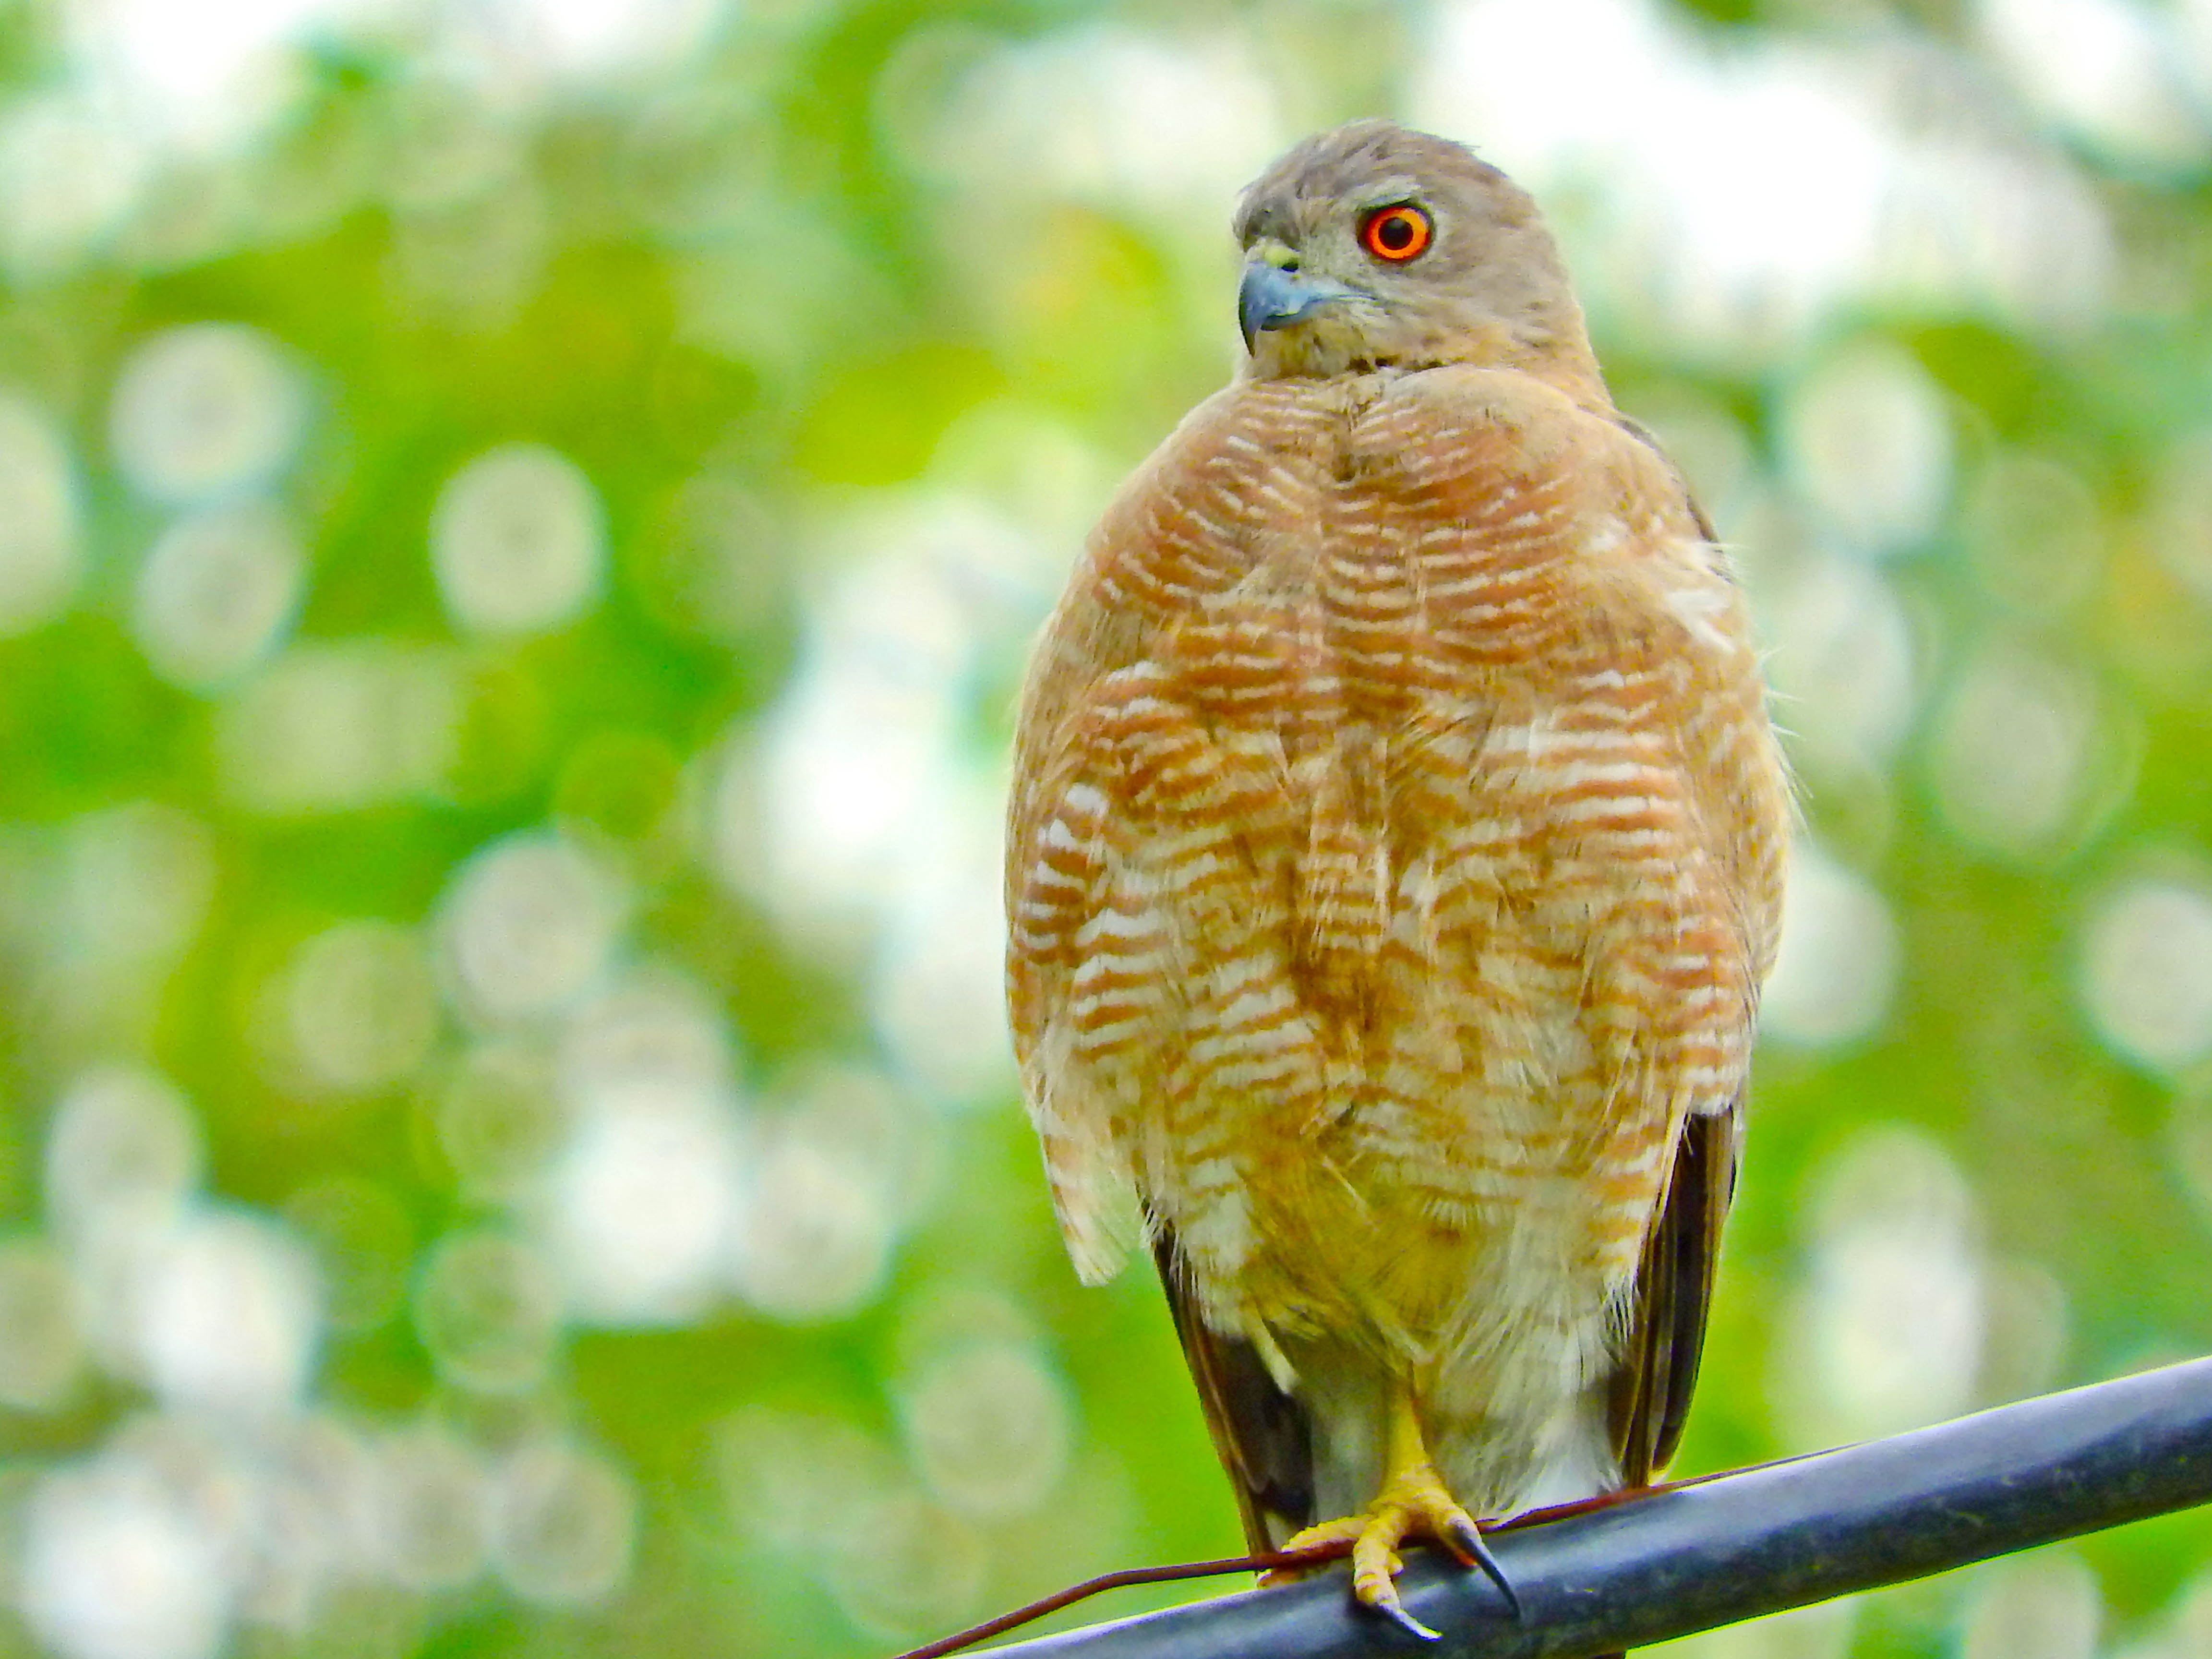
nature, bird, looking, wildlife, wild, green, beak, eagle, predator, hawk, fauna, close up, feathers, vertebrate, hunting